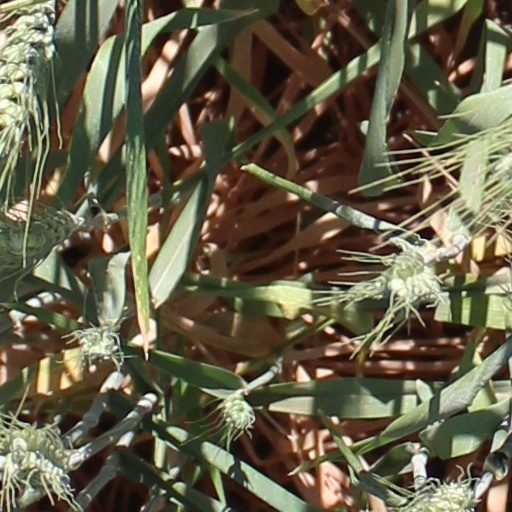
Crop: wheat